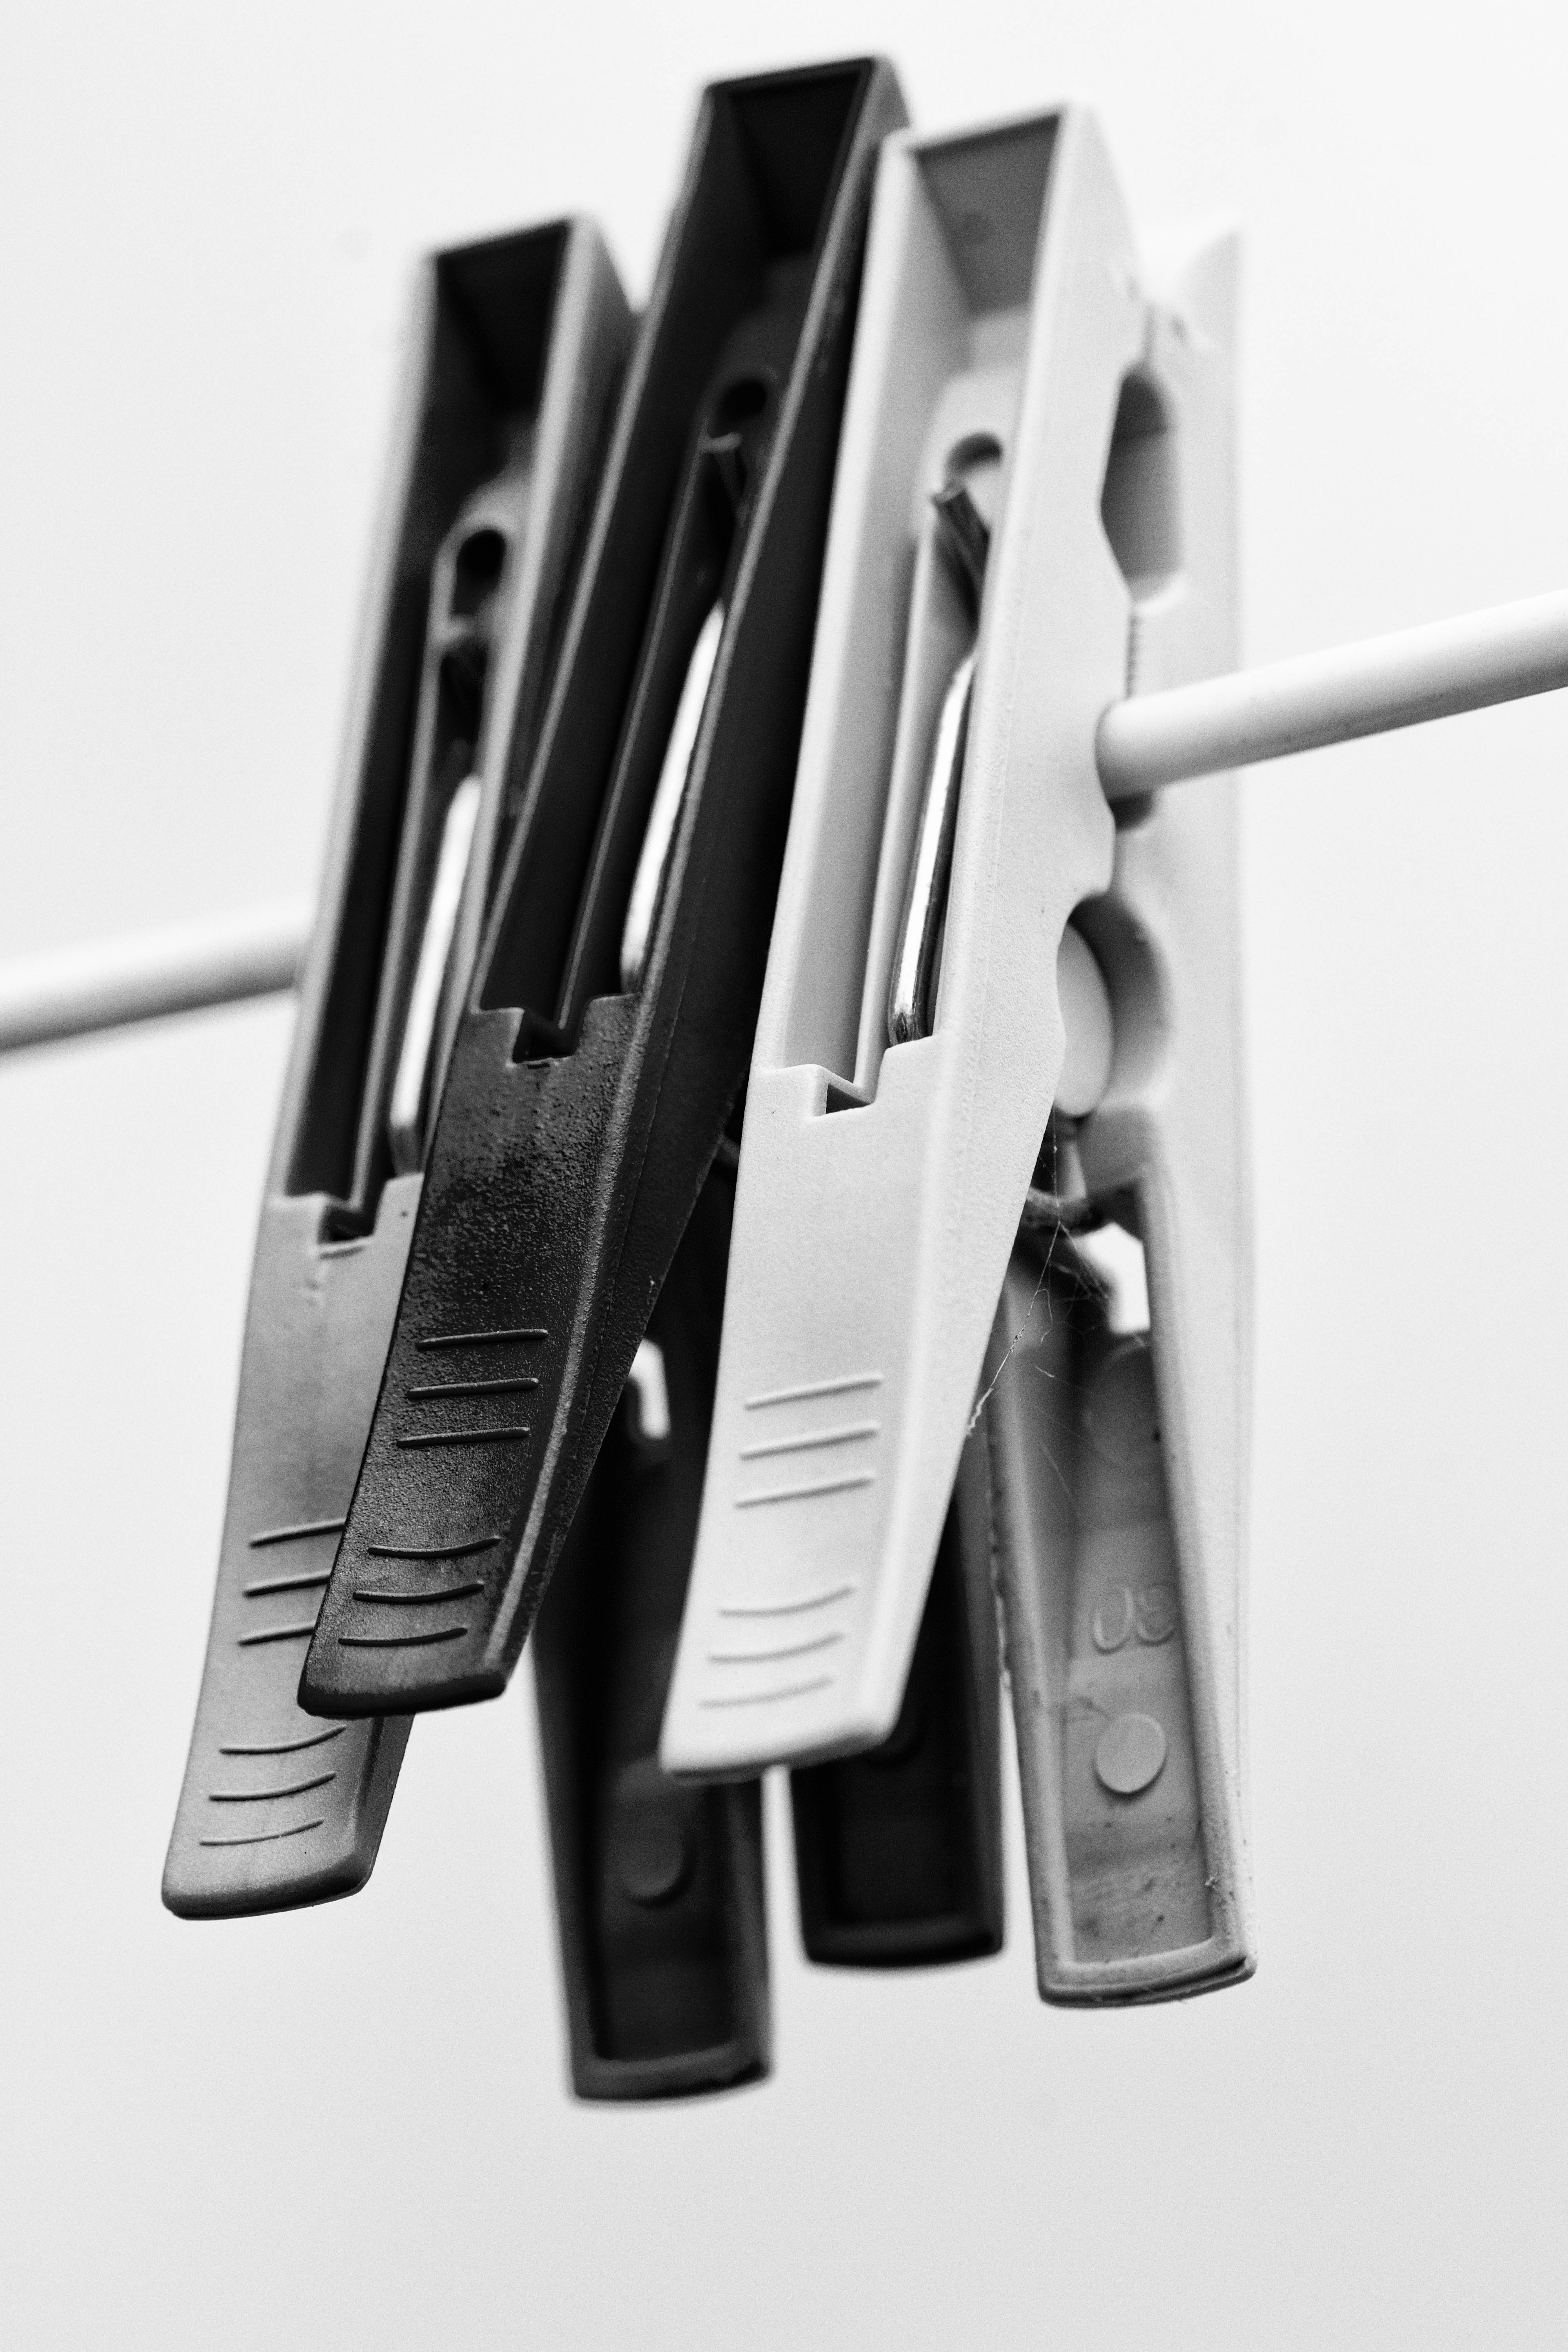
product